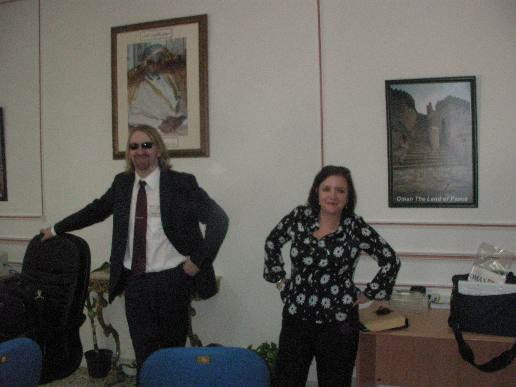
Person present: Yes